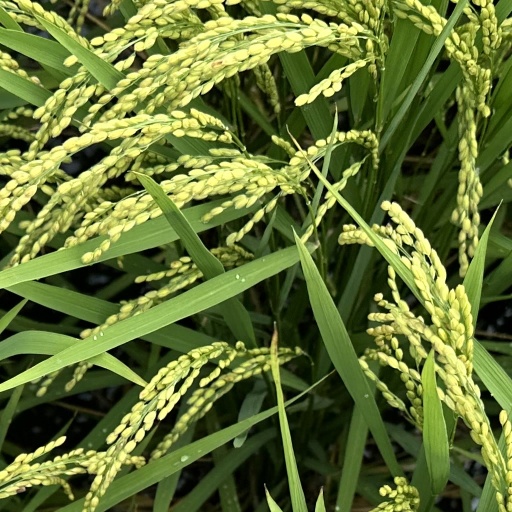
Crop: rice